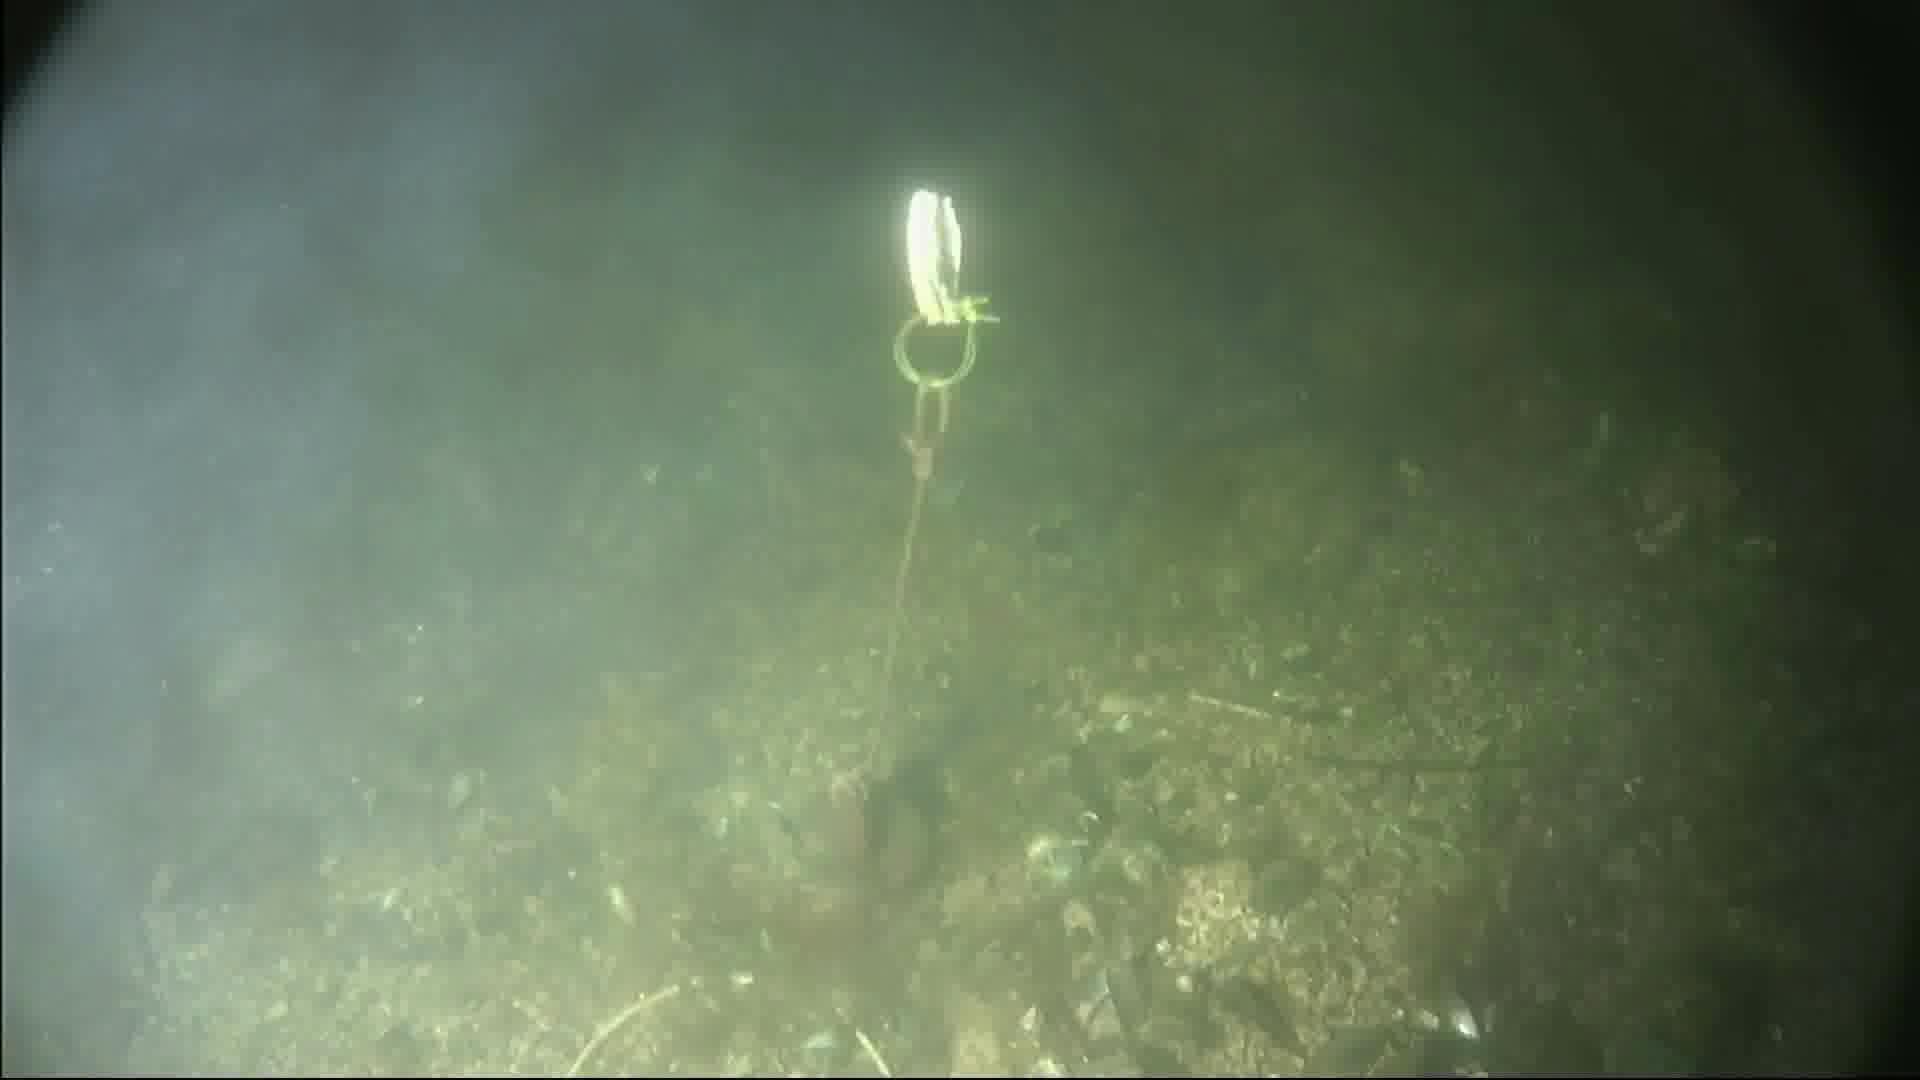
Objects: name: crab